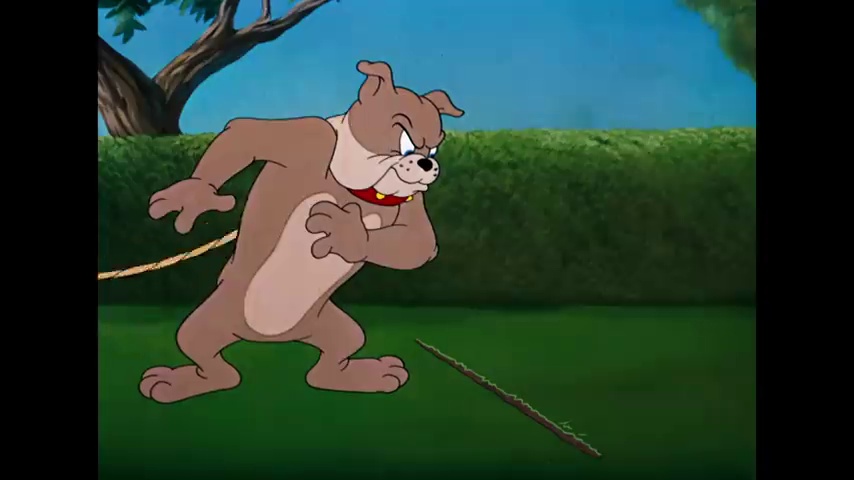
Portrait style: Cartoon Portrait